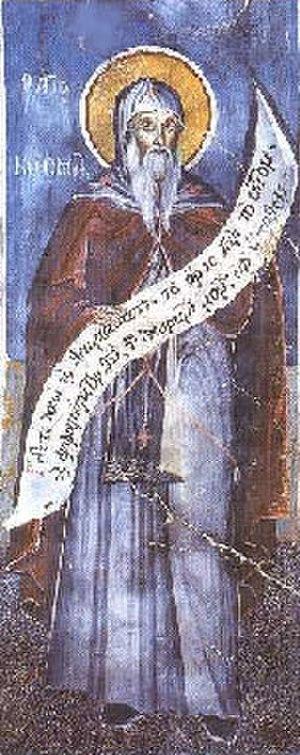
Côme de Maïouma est un évêque et hymnographe orthodoxe du VIIIᵉ siècle. Il est né à Damas vers 675 et mort à Maïouma vers 760.